Japanese clothing during the Meiji period

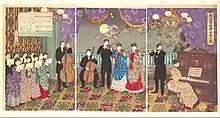
), Yōshū (Hashimoto) Chikanobu, 1889

In 1872, the Emperor Meiji decided to cut off his topknot and move to Western-style clothing, establishing a modern era of Japan through way of example. However, despite his early adoption of Western styles, the Empress Shōken did not adopt Western clothing until much later, in 1886, creating a 14-year period wherein the Emperor appeared "modern", while the Empress still wore kimono. The Empress appeared in Western clothing for the first time in 1886; thereafter, both the Empress and her entourage wore Western clothing in public, favouring high-necked gowns in particular.